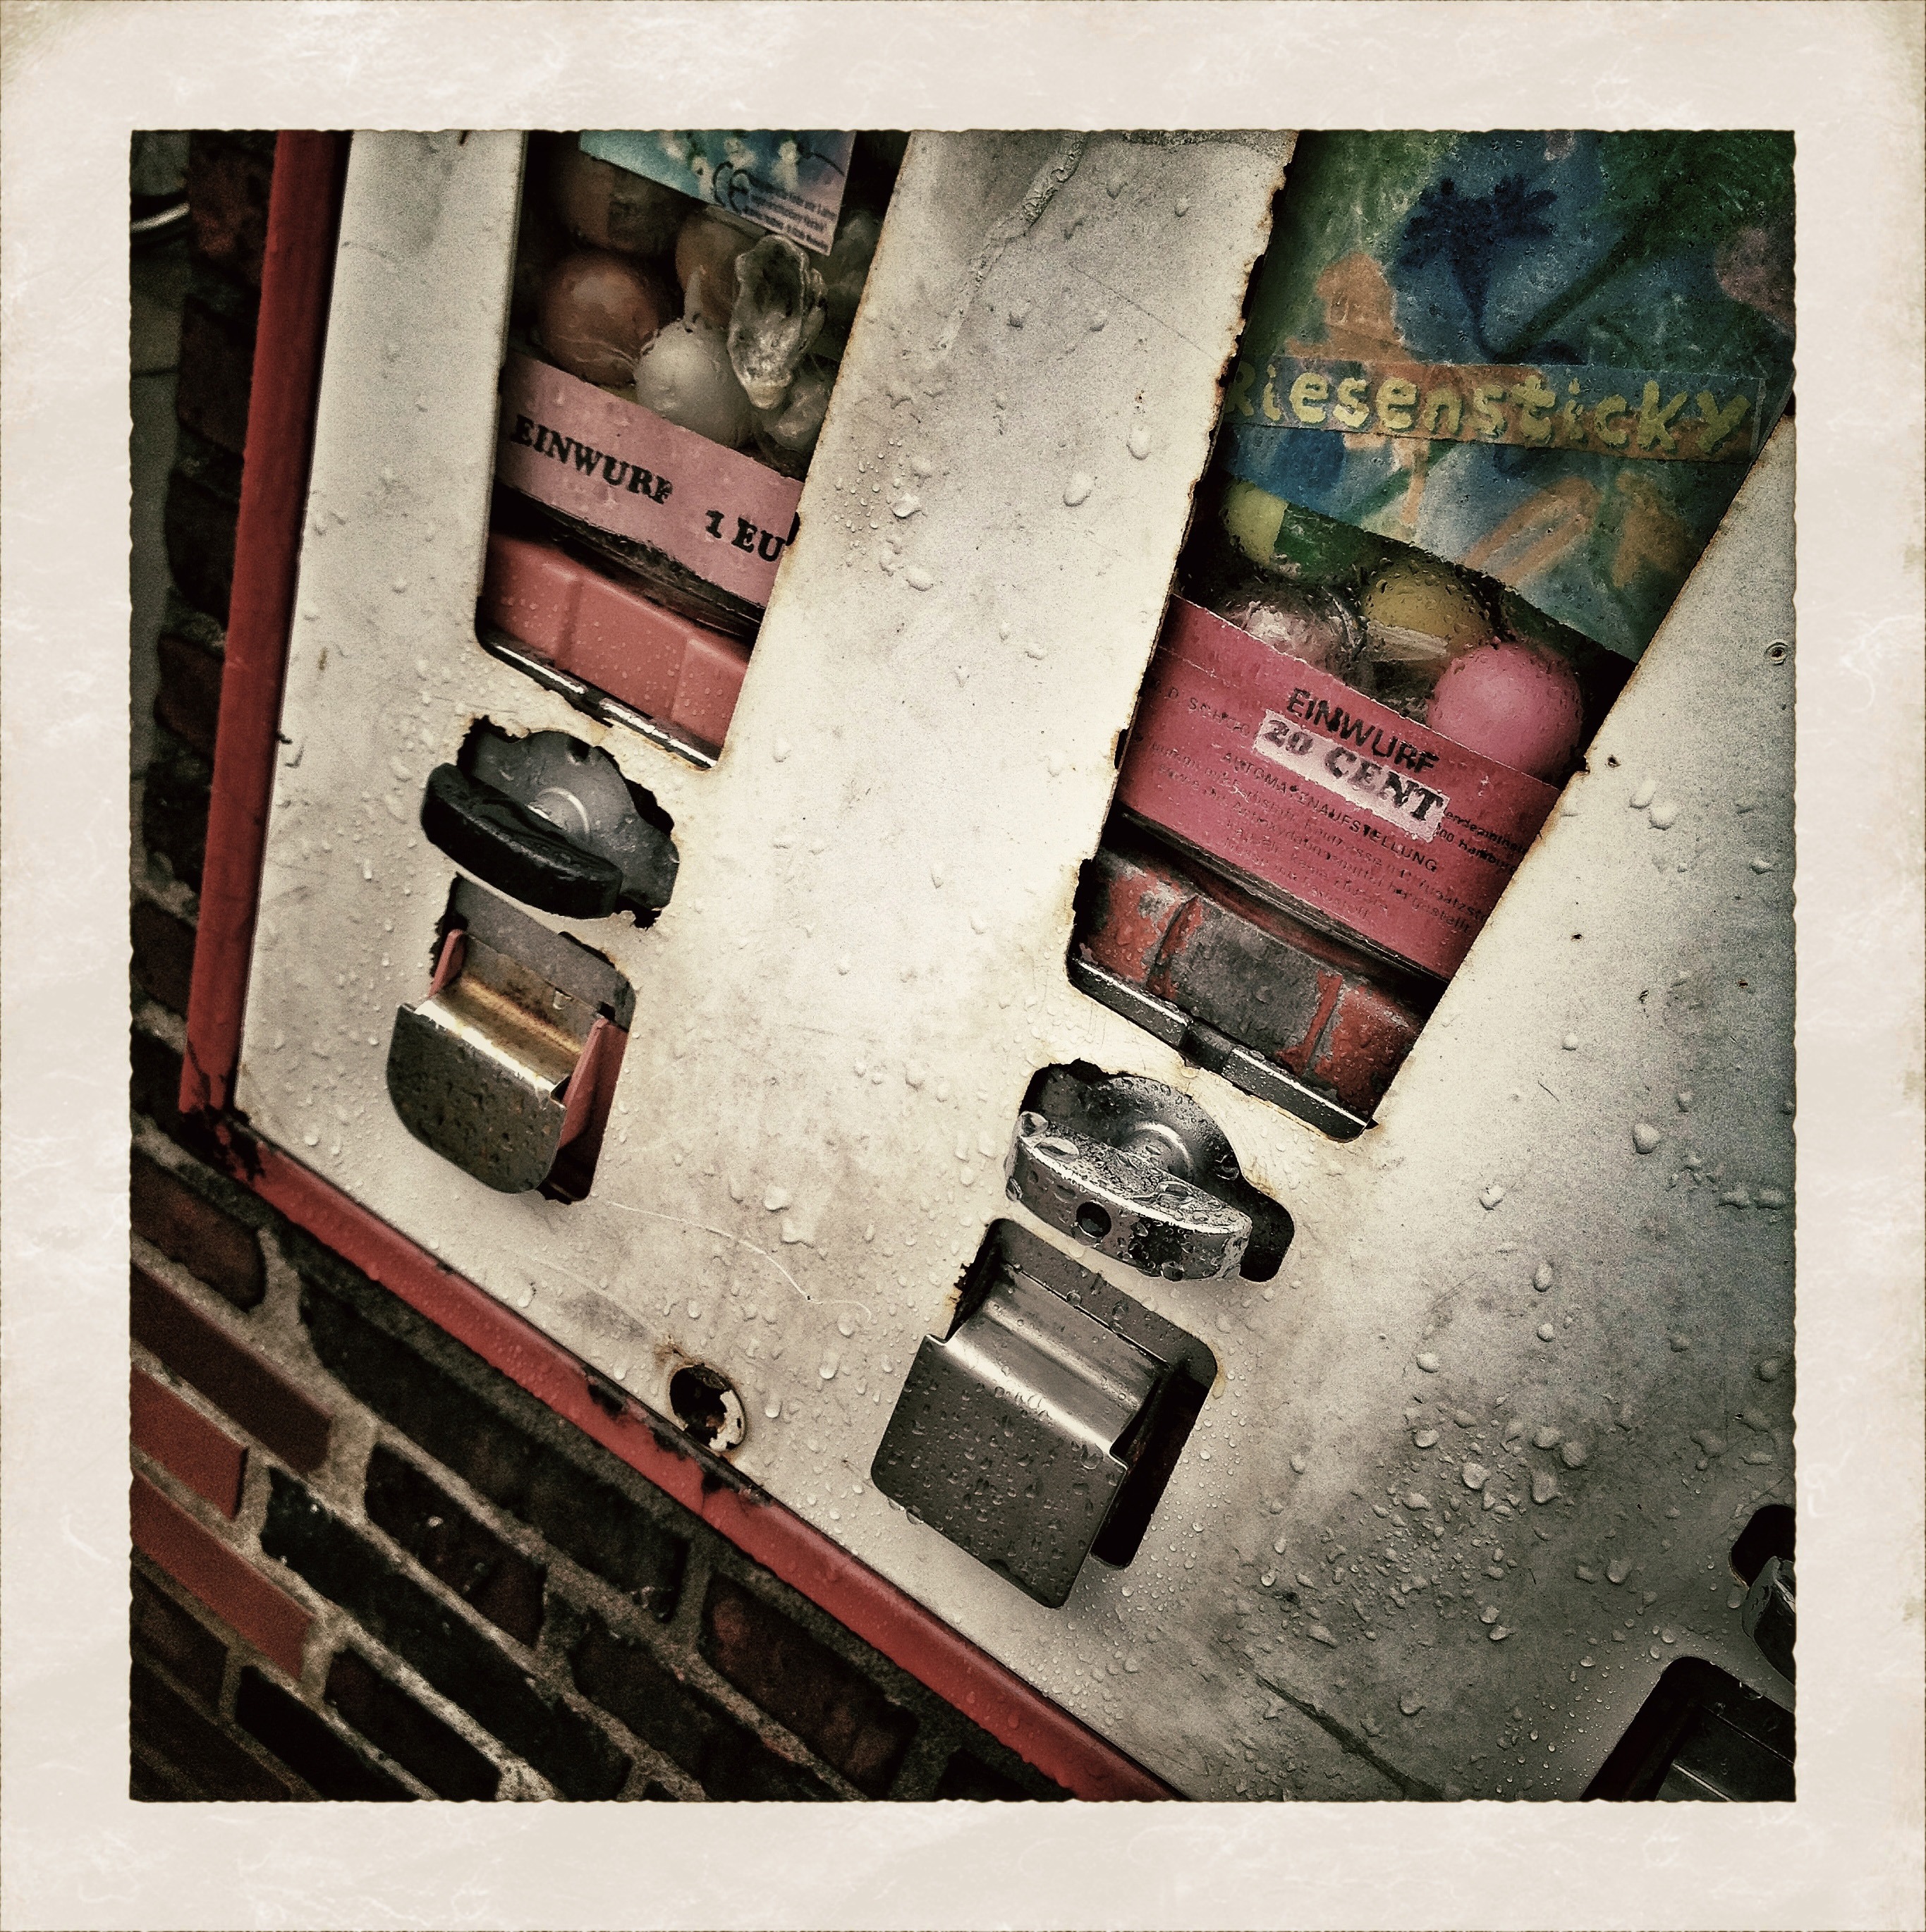
color, brand, art, children, design, photograph, collage, poster, image, automatic, modern art, chewing gum, childhood memory, album cover